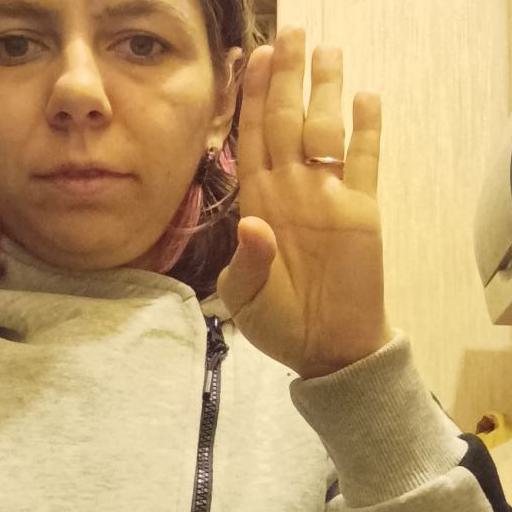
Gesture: four